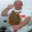
Label: flatfish